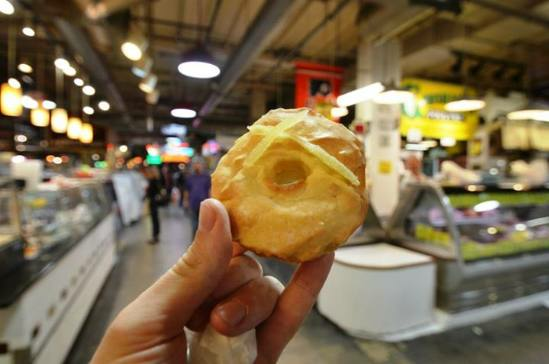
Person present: Yes